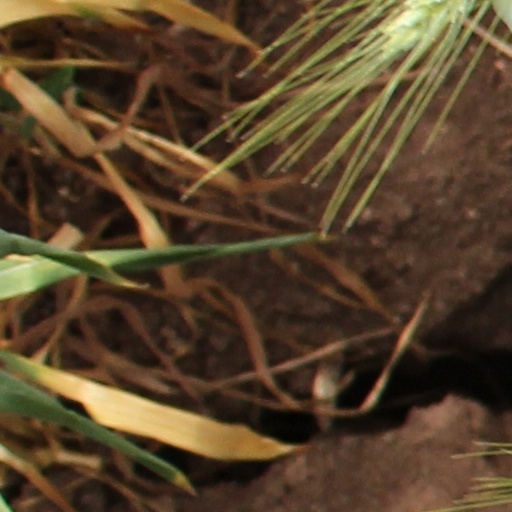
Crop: wheat